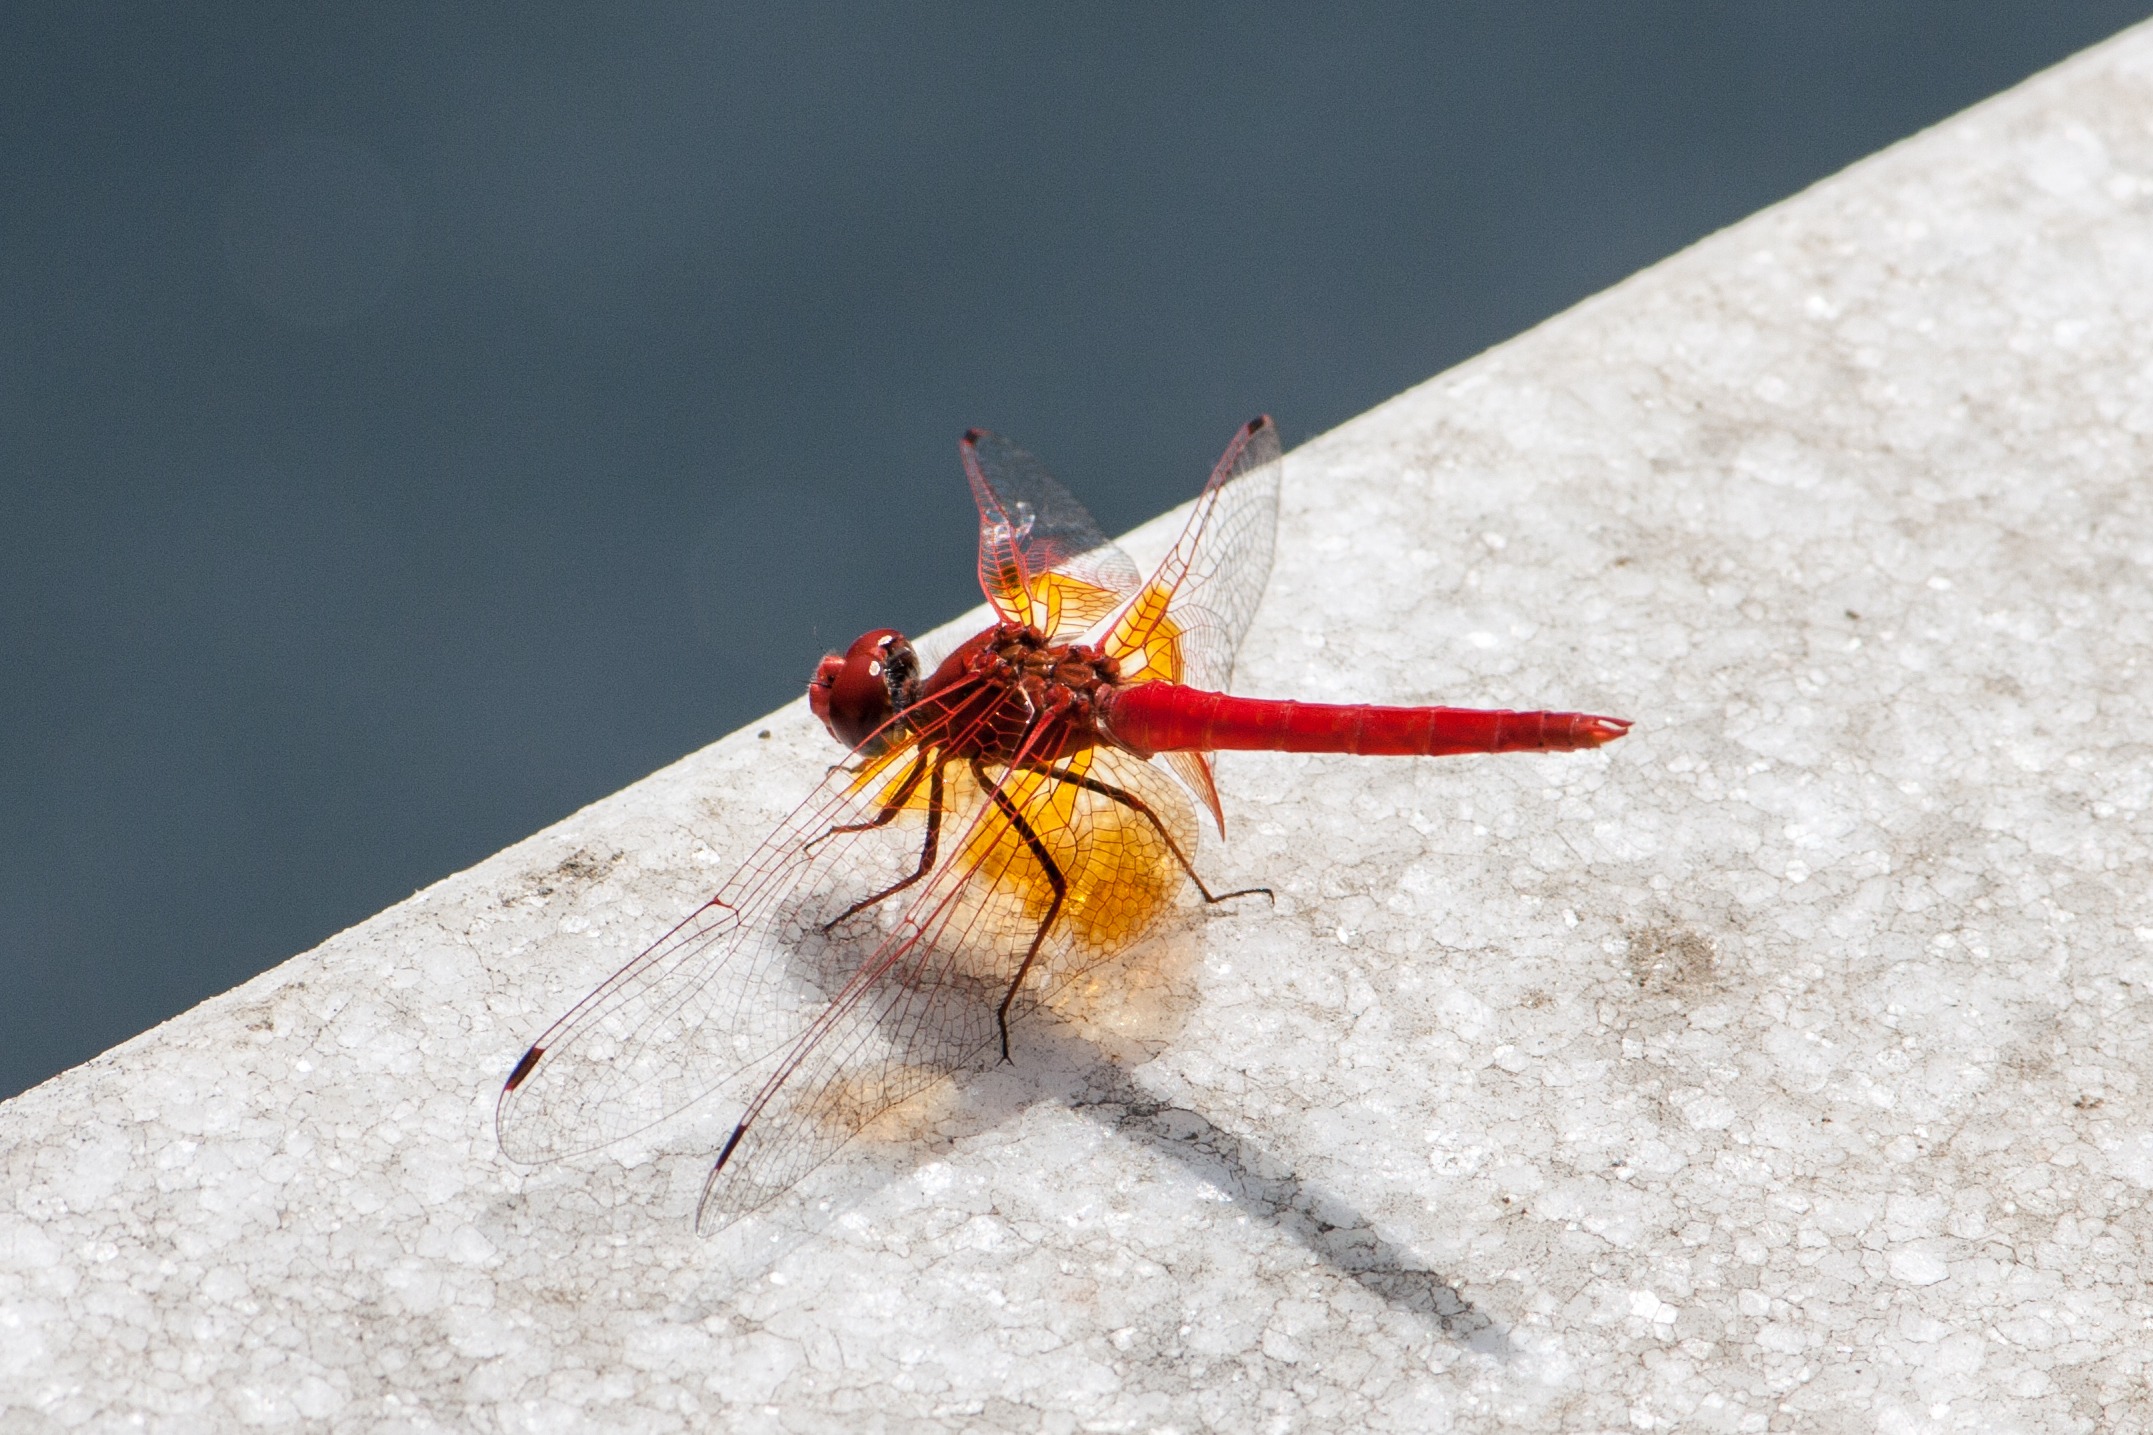
nature, outdoor, wing, photography, fly, wildlife, wild, red, insect, bug, fauna, invertebrate, life, close up, entomology, dragonfly, thorax, macro photography, arthropod